Bloc Party

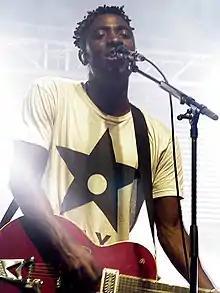
Kele Okereke

In a performance at Maida Vale, Bloc Party gave "The Good News" its live debut; hours later, "The Love Within" was featured as "Hottest Record in the World" by Annie Mac on BBC Radio 1. Okereke revealed the band's upcoming fifth album is set to be titled "Hymns". The album's release was later confirmed on social media as 29 January 2016.